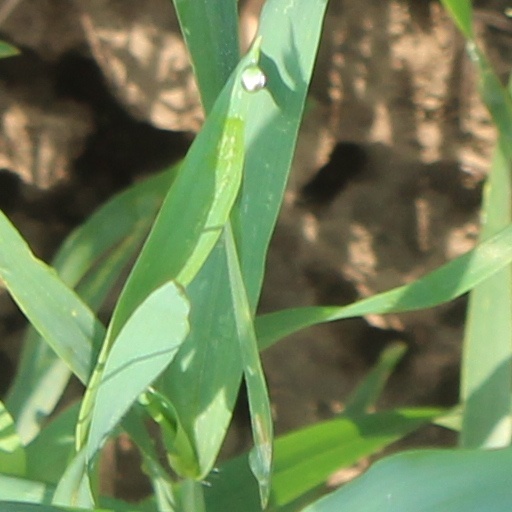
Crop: wheat